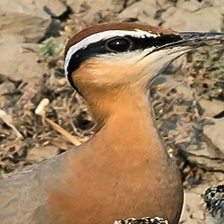
Species: BURCHELLS COURSER
Scientific name: CURSORIUS RUFUS